Critical section

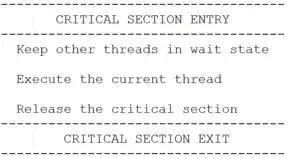
Pseudocode for implementing critical section

The simplest method to prevent any change of processor control inside the critical section is implementing a semaphore. In uniprocessor systems, this can be done by disabling interrupts on entry into the critical section, avoiding system calls that can cause a context switch while inside the section, and restoring interrupts to their previous state on exit. With this implementation, any execution thread entering any critical section in the system will prevent any other thread, including an interrupt, from being granted processing time on the CPU until the original thread leaves its critical section.